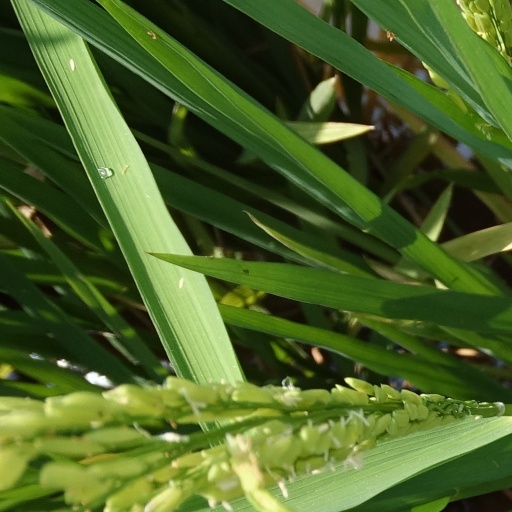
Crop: rice